Keystone symbol

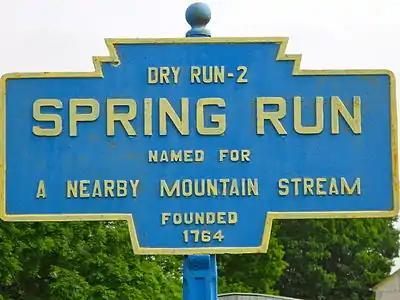
Keystone Marker for the city of Spring Run

In September 1899, a military parade in Philadelphia featured a choir of 3,200 school-children and teachers that were arranged to display three keystone symbols with the letters "GAR" on them (standing for "Grand army of the Republic"). By the 1910s, the symbol was somewhat popular, and was used often enough that the average person could recognize it.